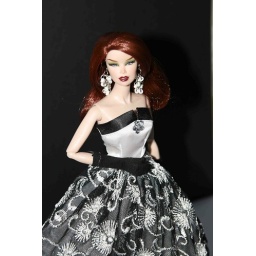
Vanessa in her new black and white ballgown